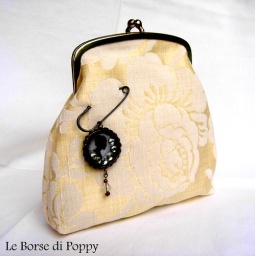
Clutch in cream + cameo bottle cup brooch